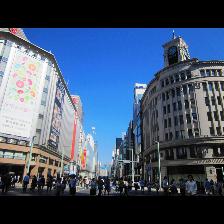
Label: Human